Banna virus

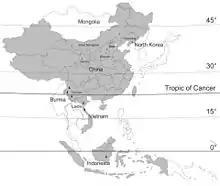
BAV isolation sites as of 2007. Countries reporting isolation of BAV are shaded grey.

Clinical features of BAV infection are non-specific and resemble other arboviral encephalitides, so laboratory diagnosis is required to identify BAV as the cause of illness. Detection of the nucleic acid of BAV can be performed with a TaqMan reverse transcription polymerase chain reaction (RT-PCR) assay by extracting RNA strands from a sample and reverse transcribing them into detectable cDNA. A recombinant VP9-based enzyme-linked immunosorbent assay (ELISA) can also be used to identify antibodies to BAV in blood serum and study the seroprevalence of BAV infection in a population.